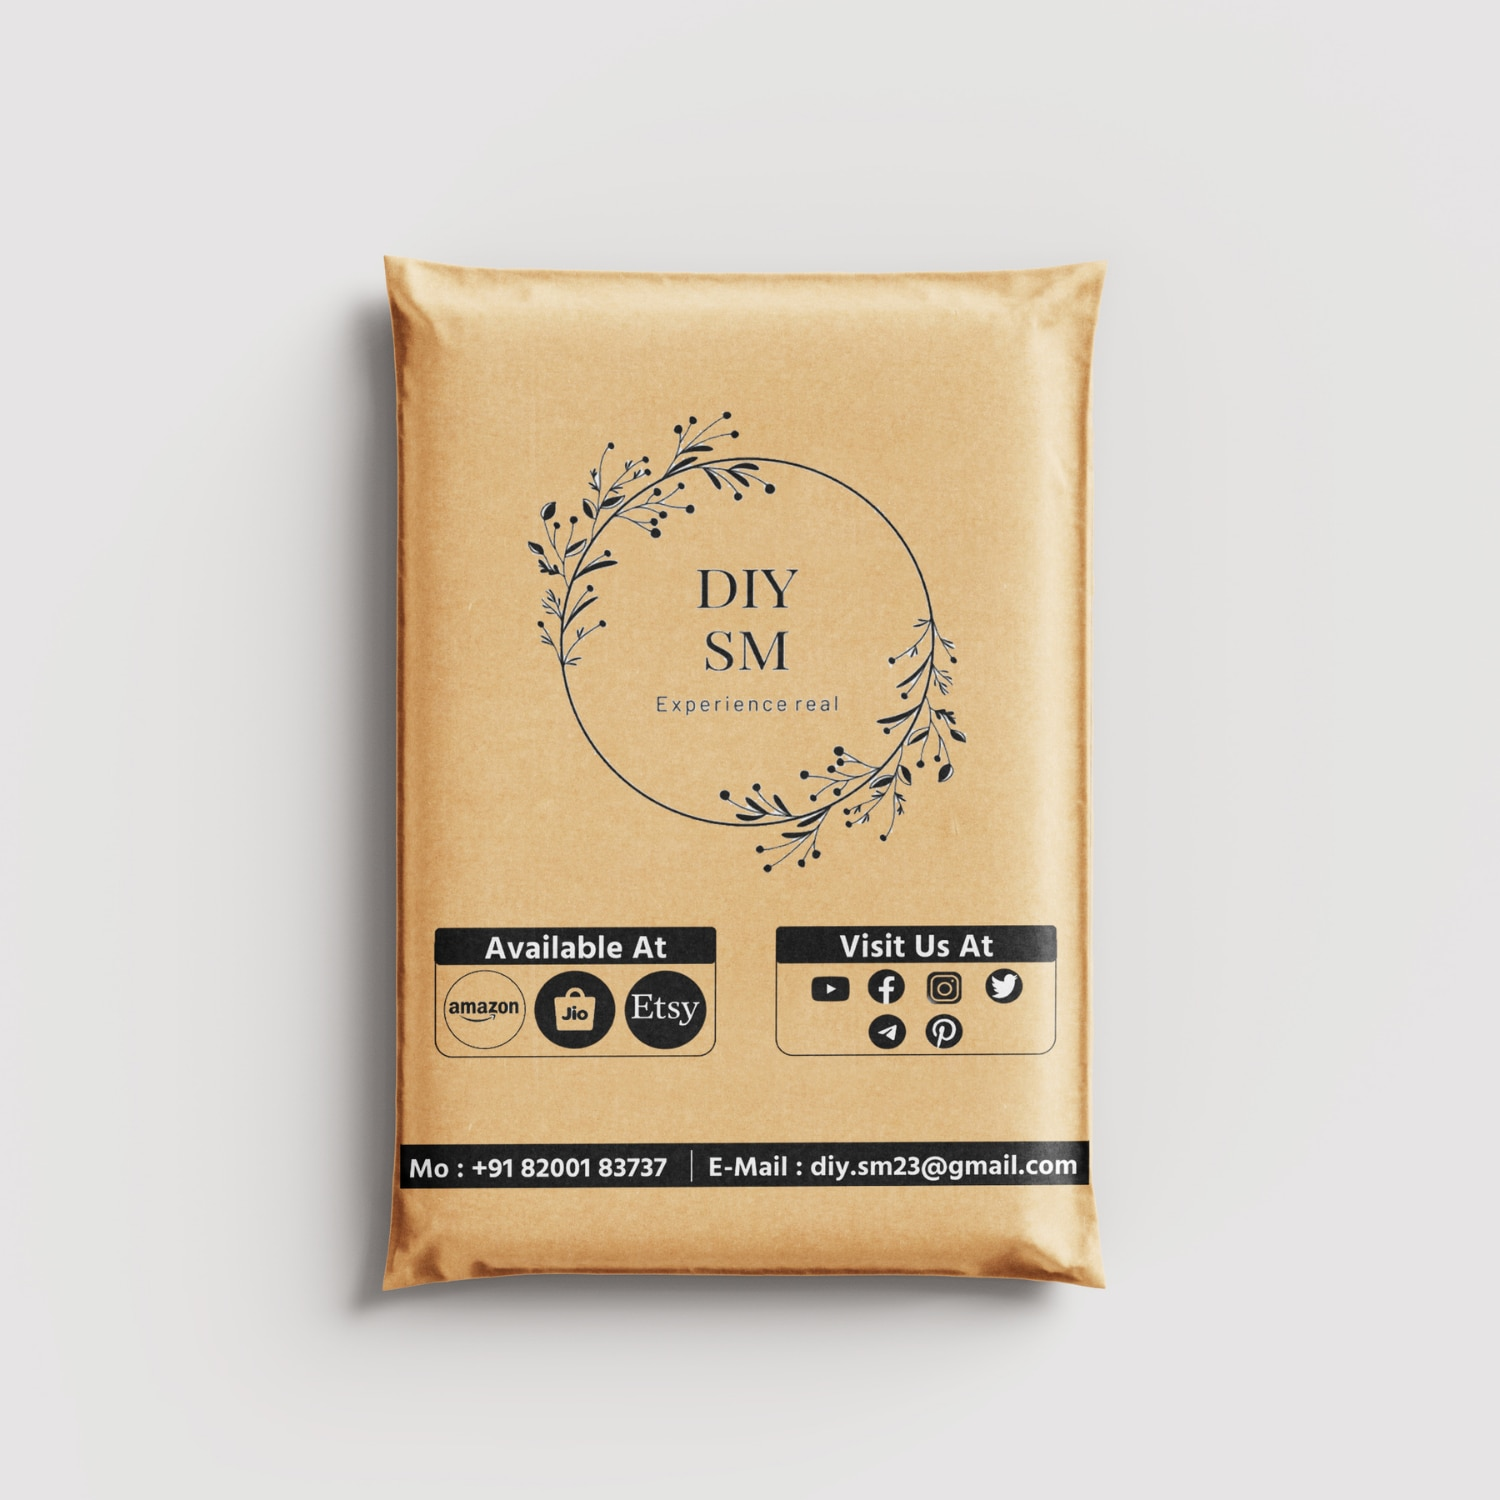
 DIYSM Lab Certified Jewelary Making Gemstone Round Beads | (8MM, Grey Picasso Jasper AAA)
Type: Bracelets & Bangles
Brand: DIYSM
Price: Rs. 495
 DIYSM Jewelary making Gemstone Round Beads | (8MM, Garnet)?